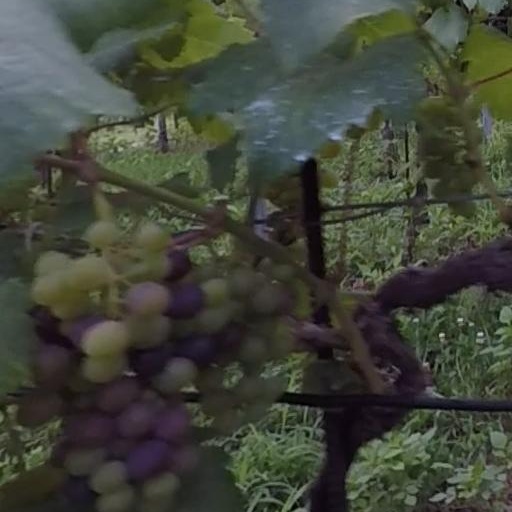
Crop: grape